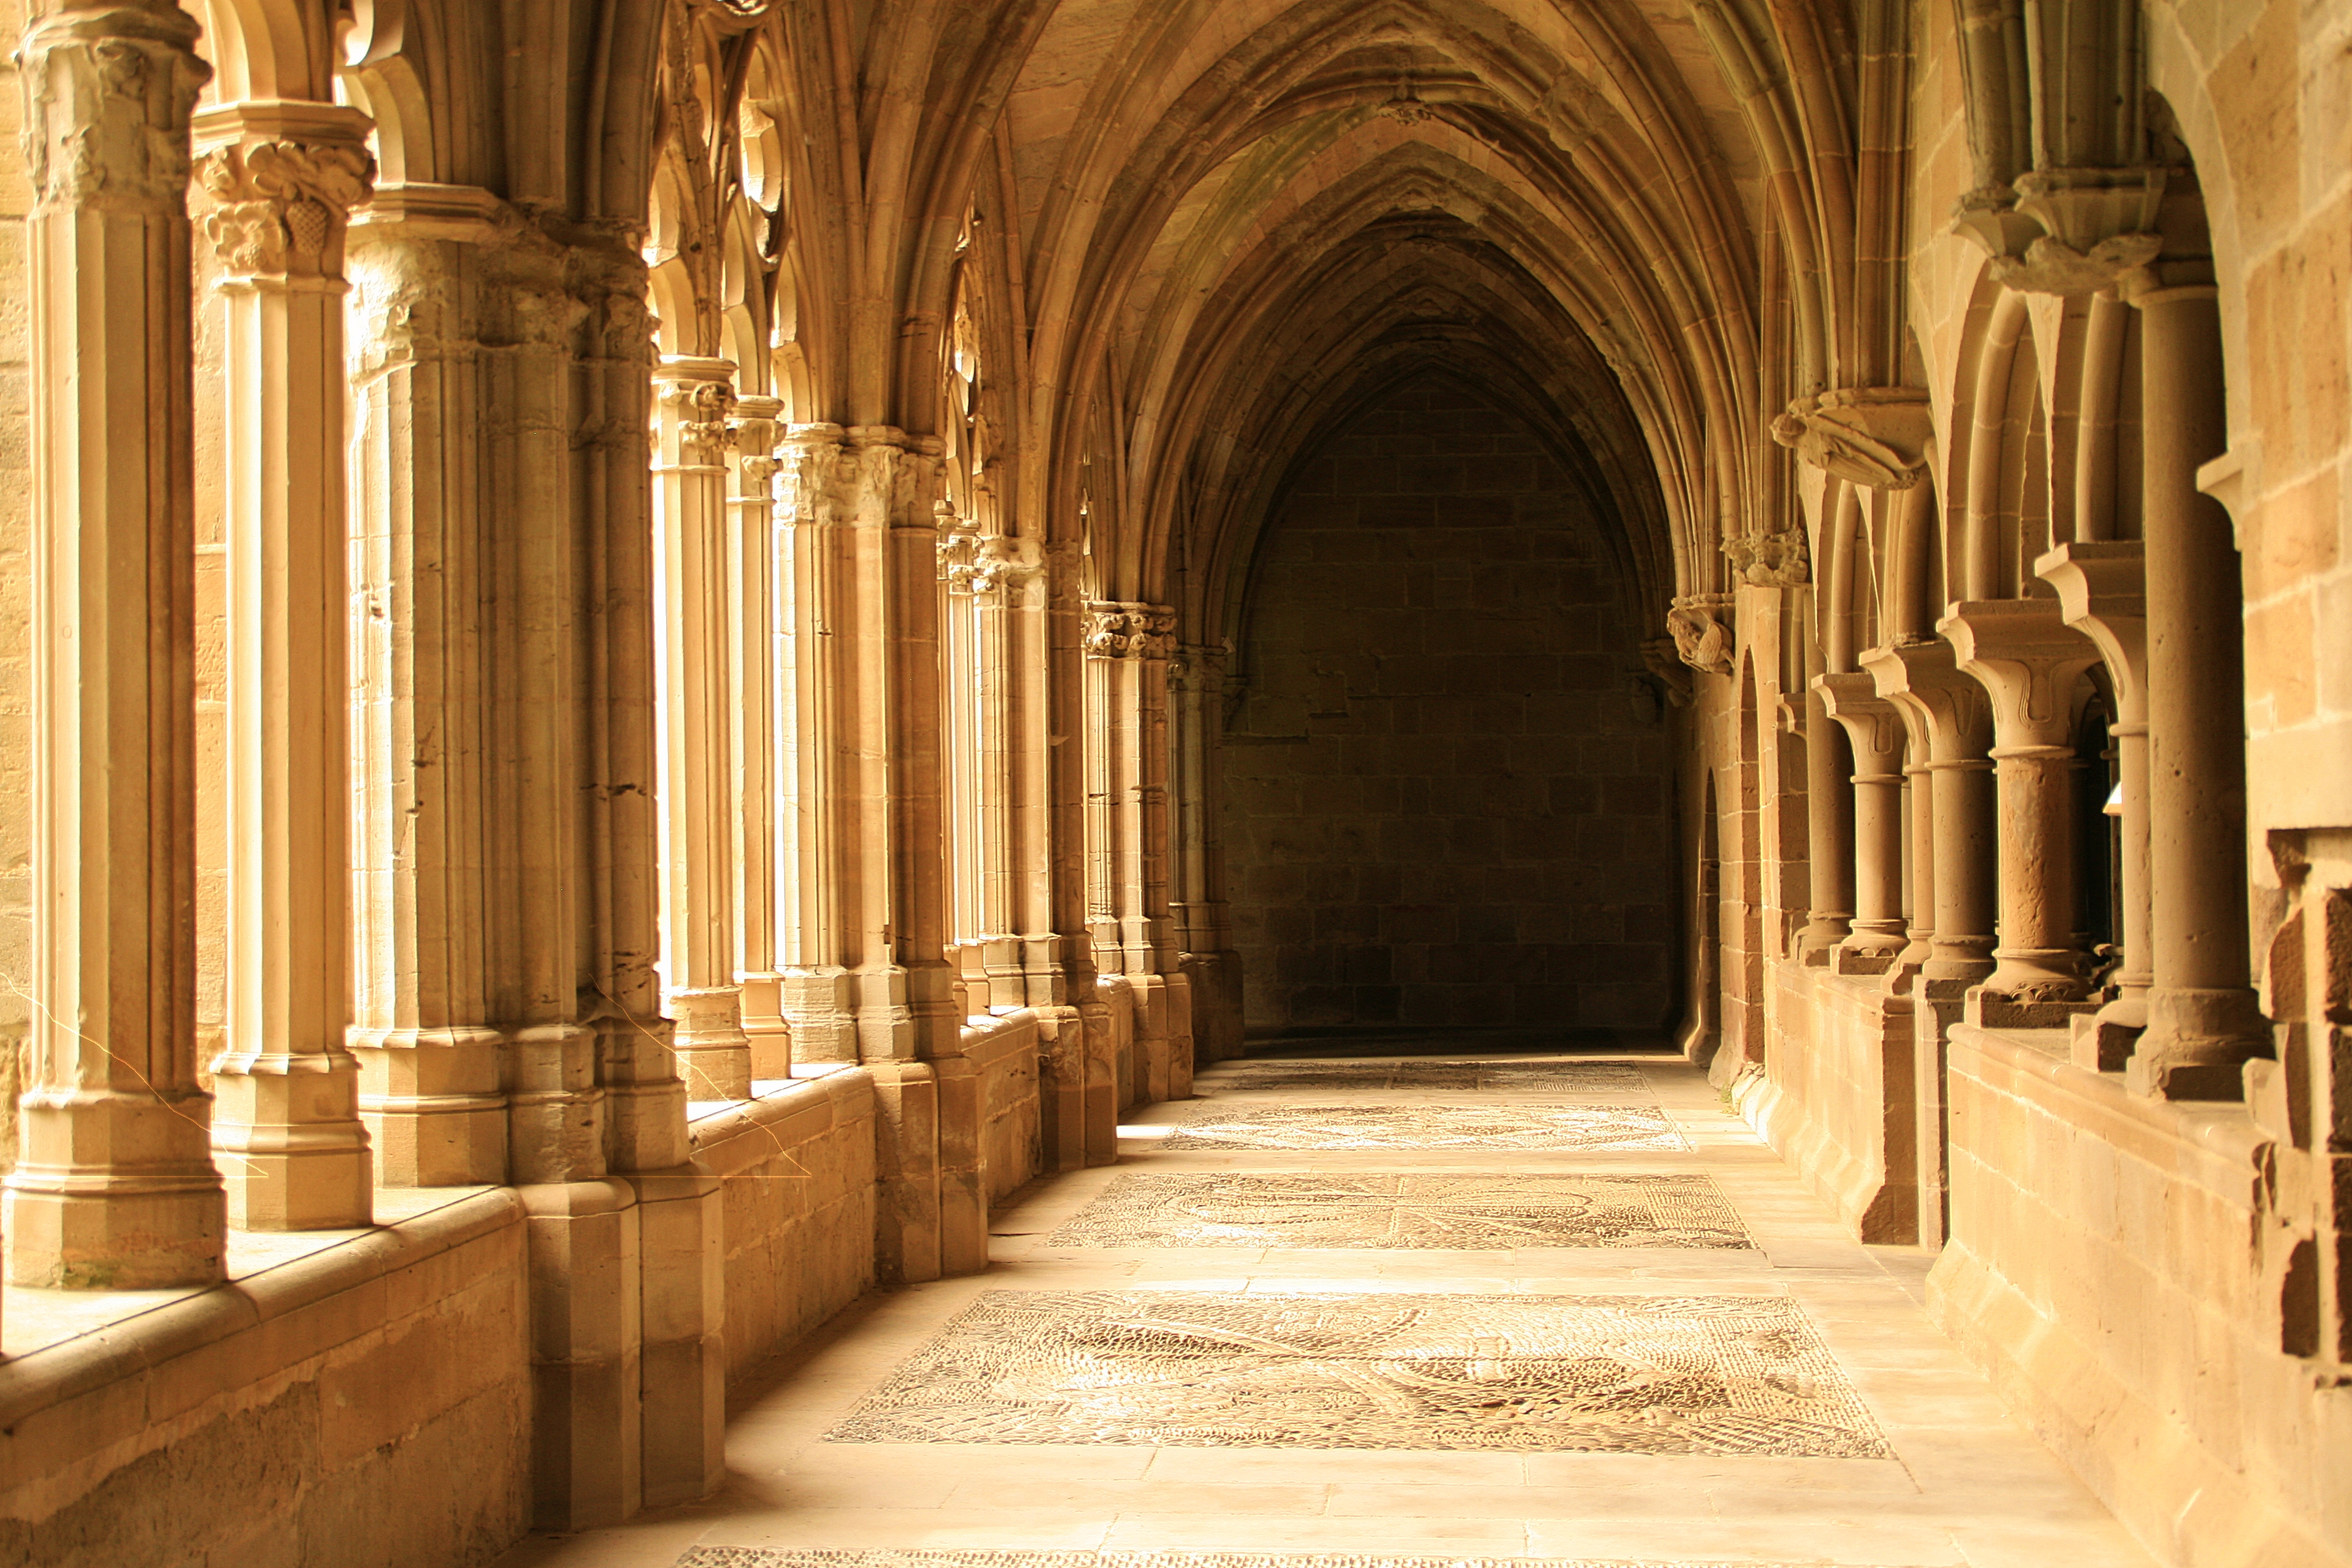
architecture, building, palace, arch, column, church, cathedral, place of worship, aisle, temple, monastery, navarra, santamariadeoliva, carcastillo, monasteriodelaoliva, arcade, abbey, crypt, ancient history